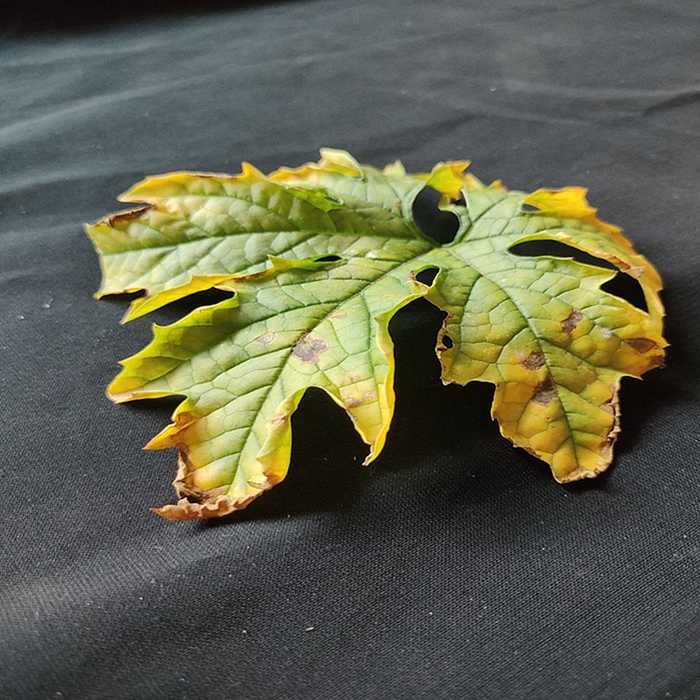
Plant: Bitter Gourd
Label: Fusarium wilt